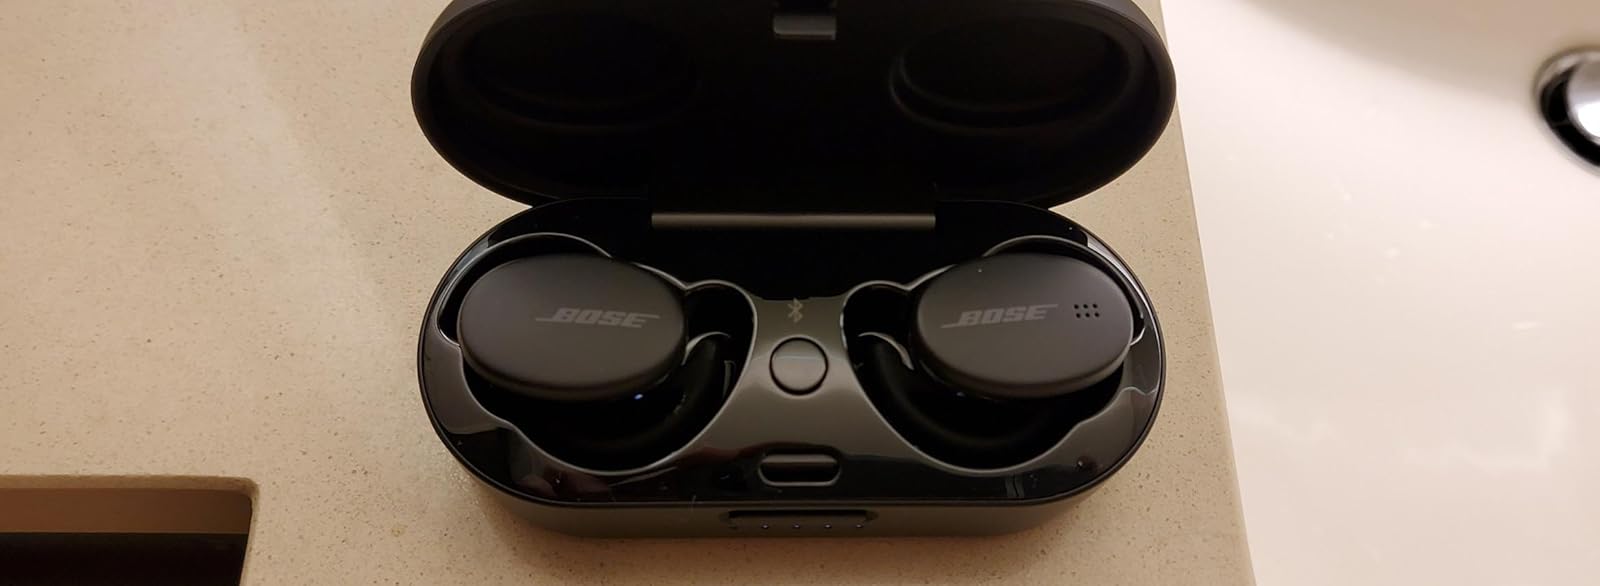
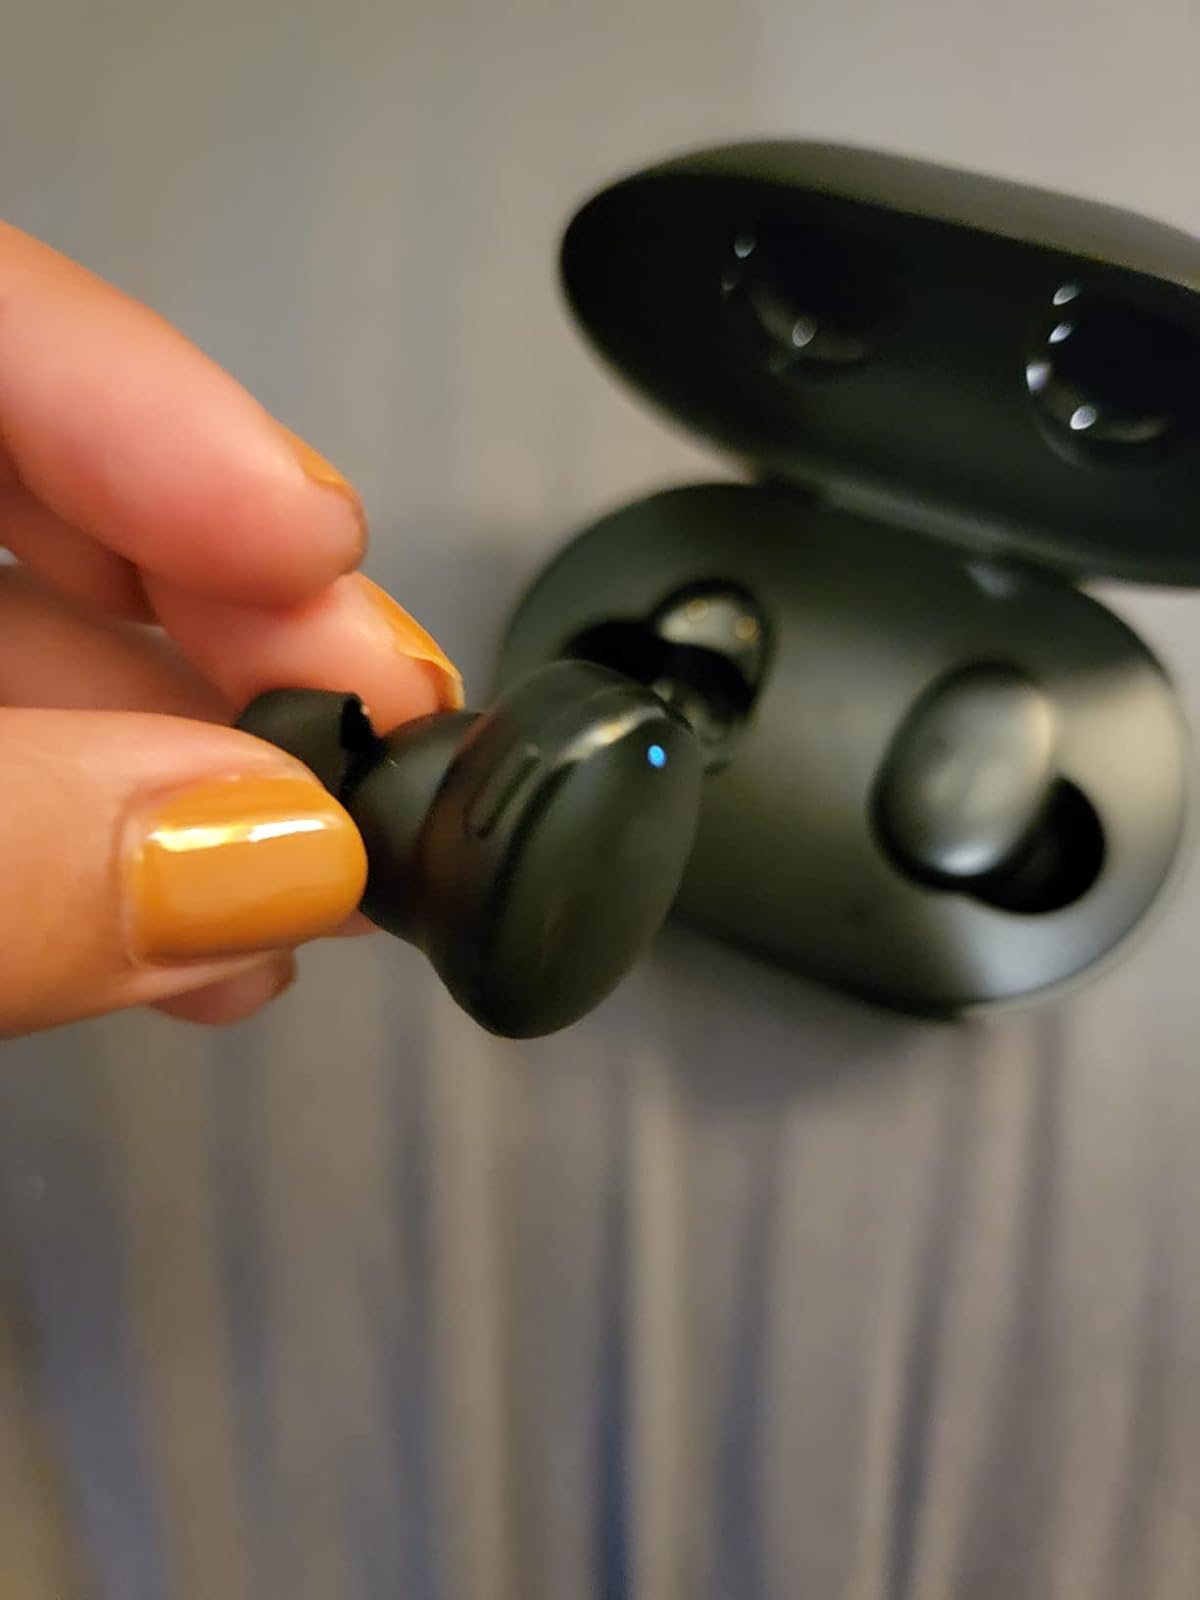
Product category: earbuds
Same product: no